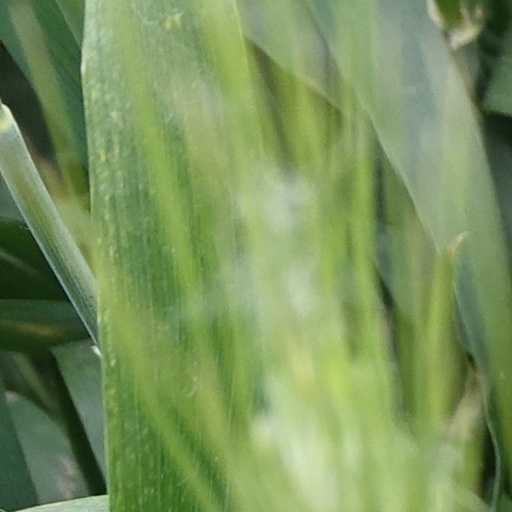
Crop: wheat